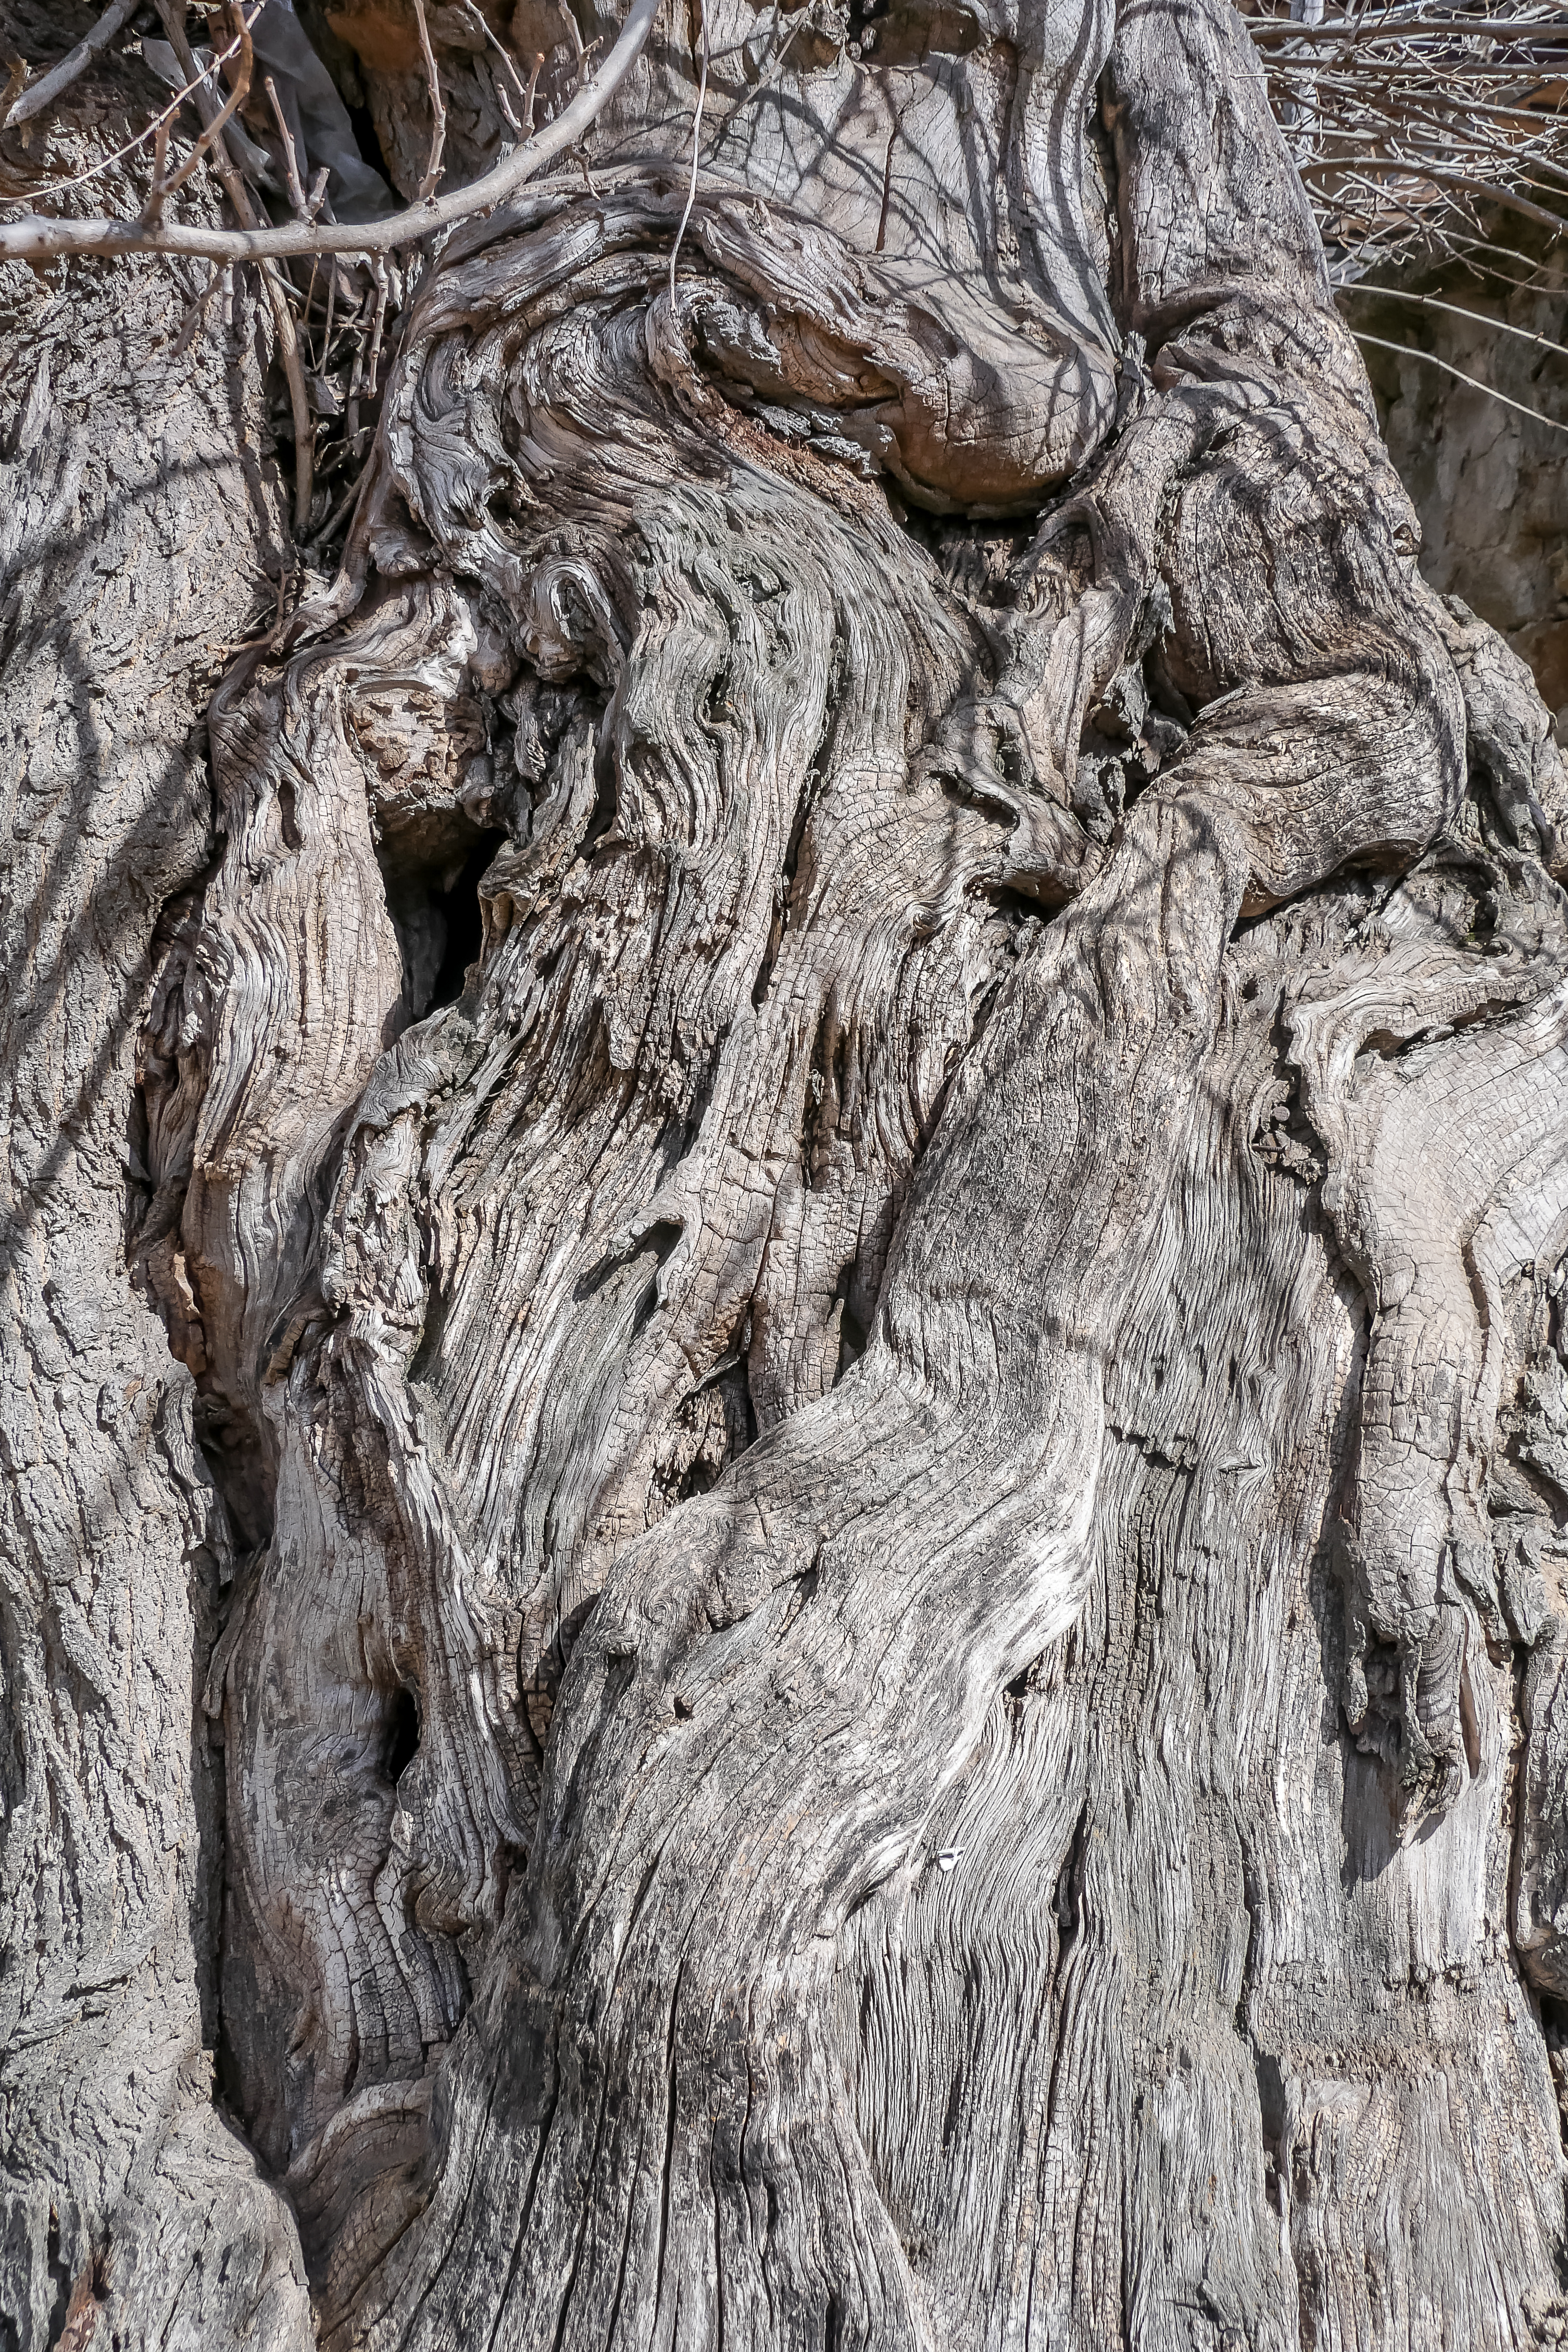
tree, crust, skin, texture, shellbark hickory, trunk, woody plant, plant, branch, wood, geology, rock